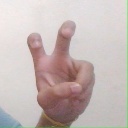
अक्षर: ई